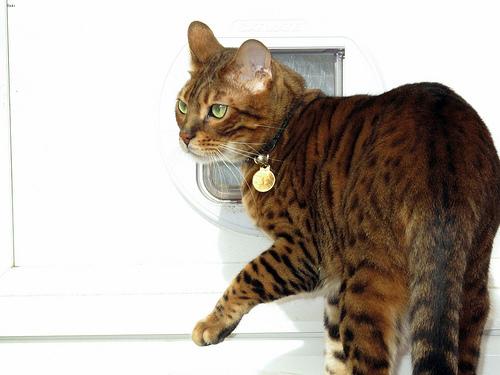
Breed: Bengal